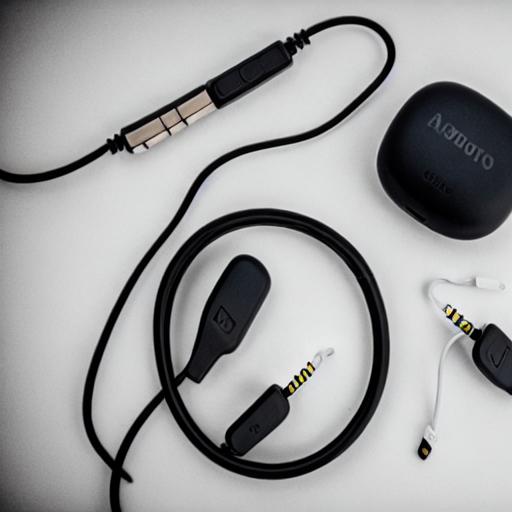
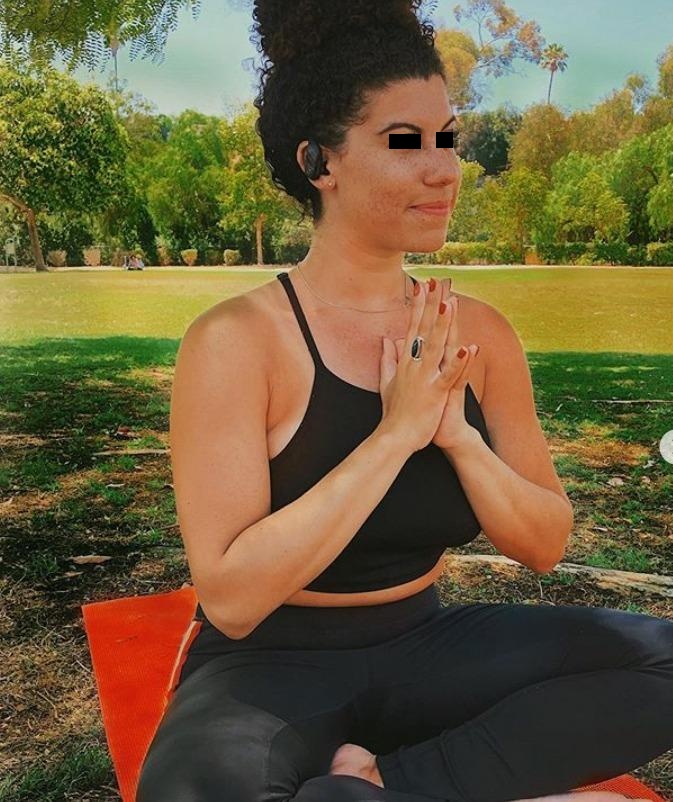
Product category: earbuds
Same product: no